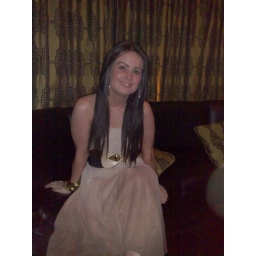
PR girl Katie Williams in a pretty maxi dress